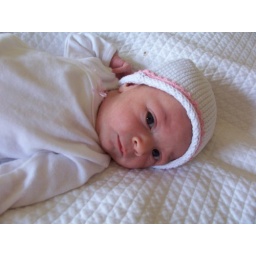
Look at me in my cute new hat